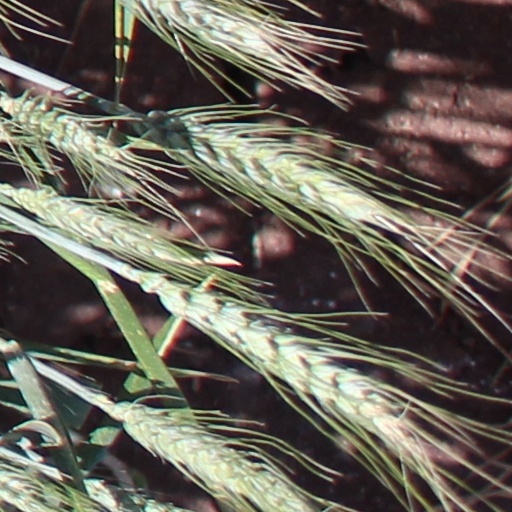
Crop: wheat